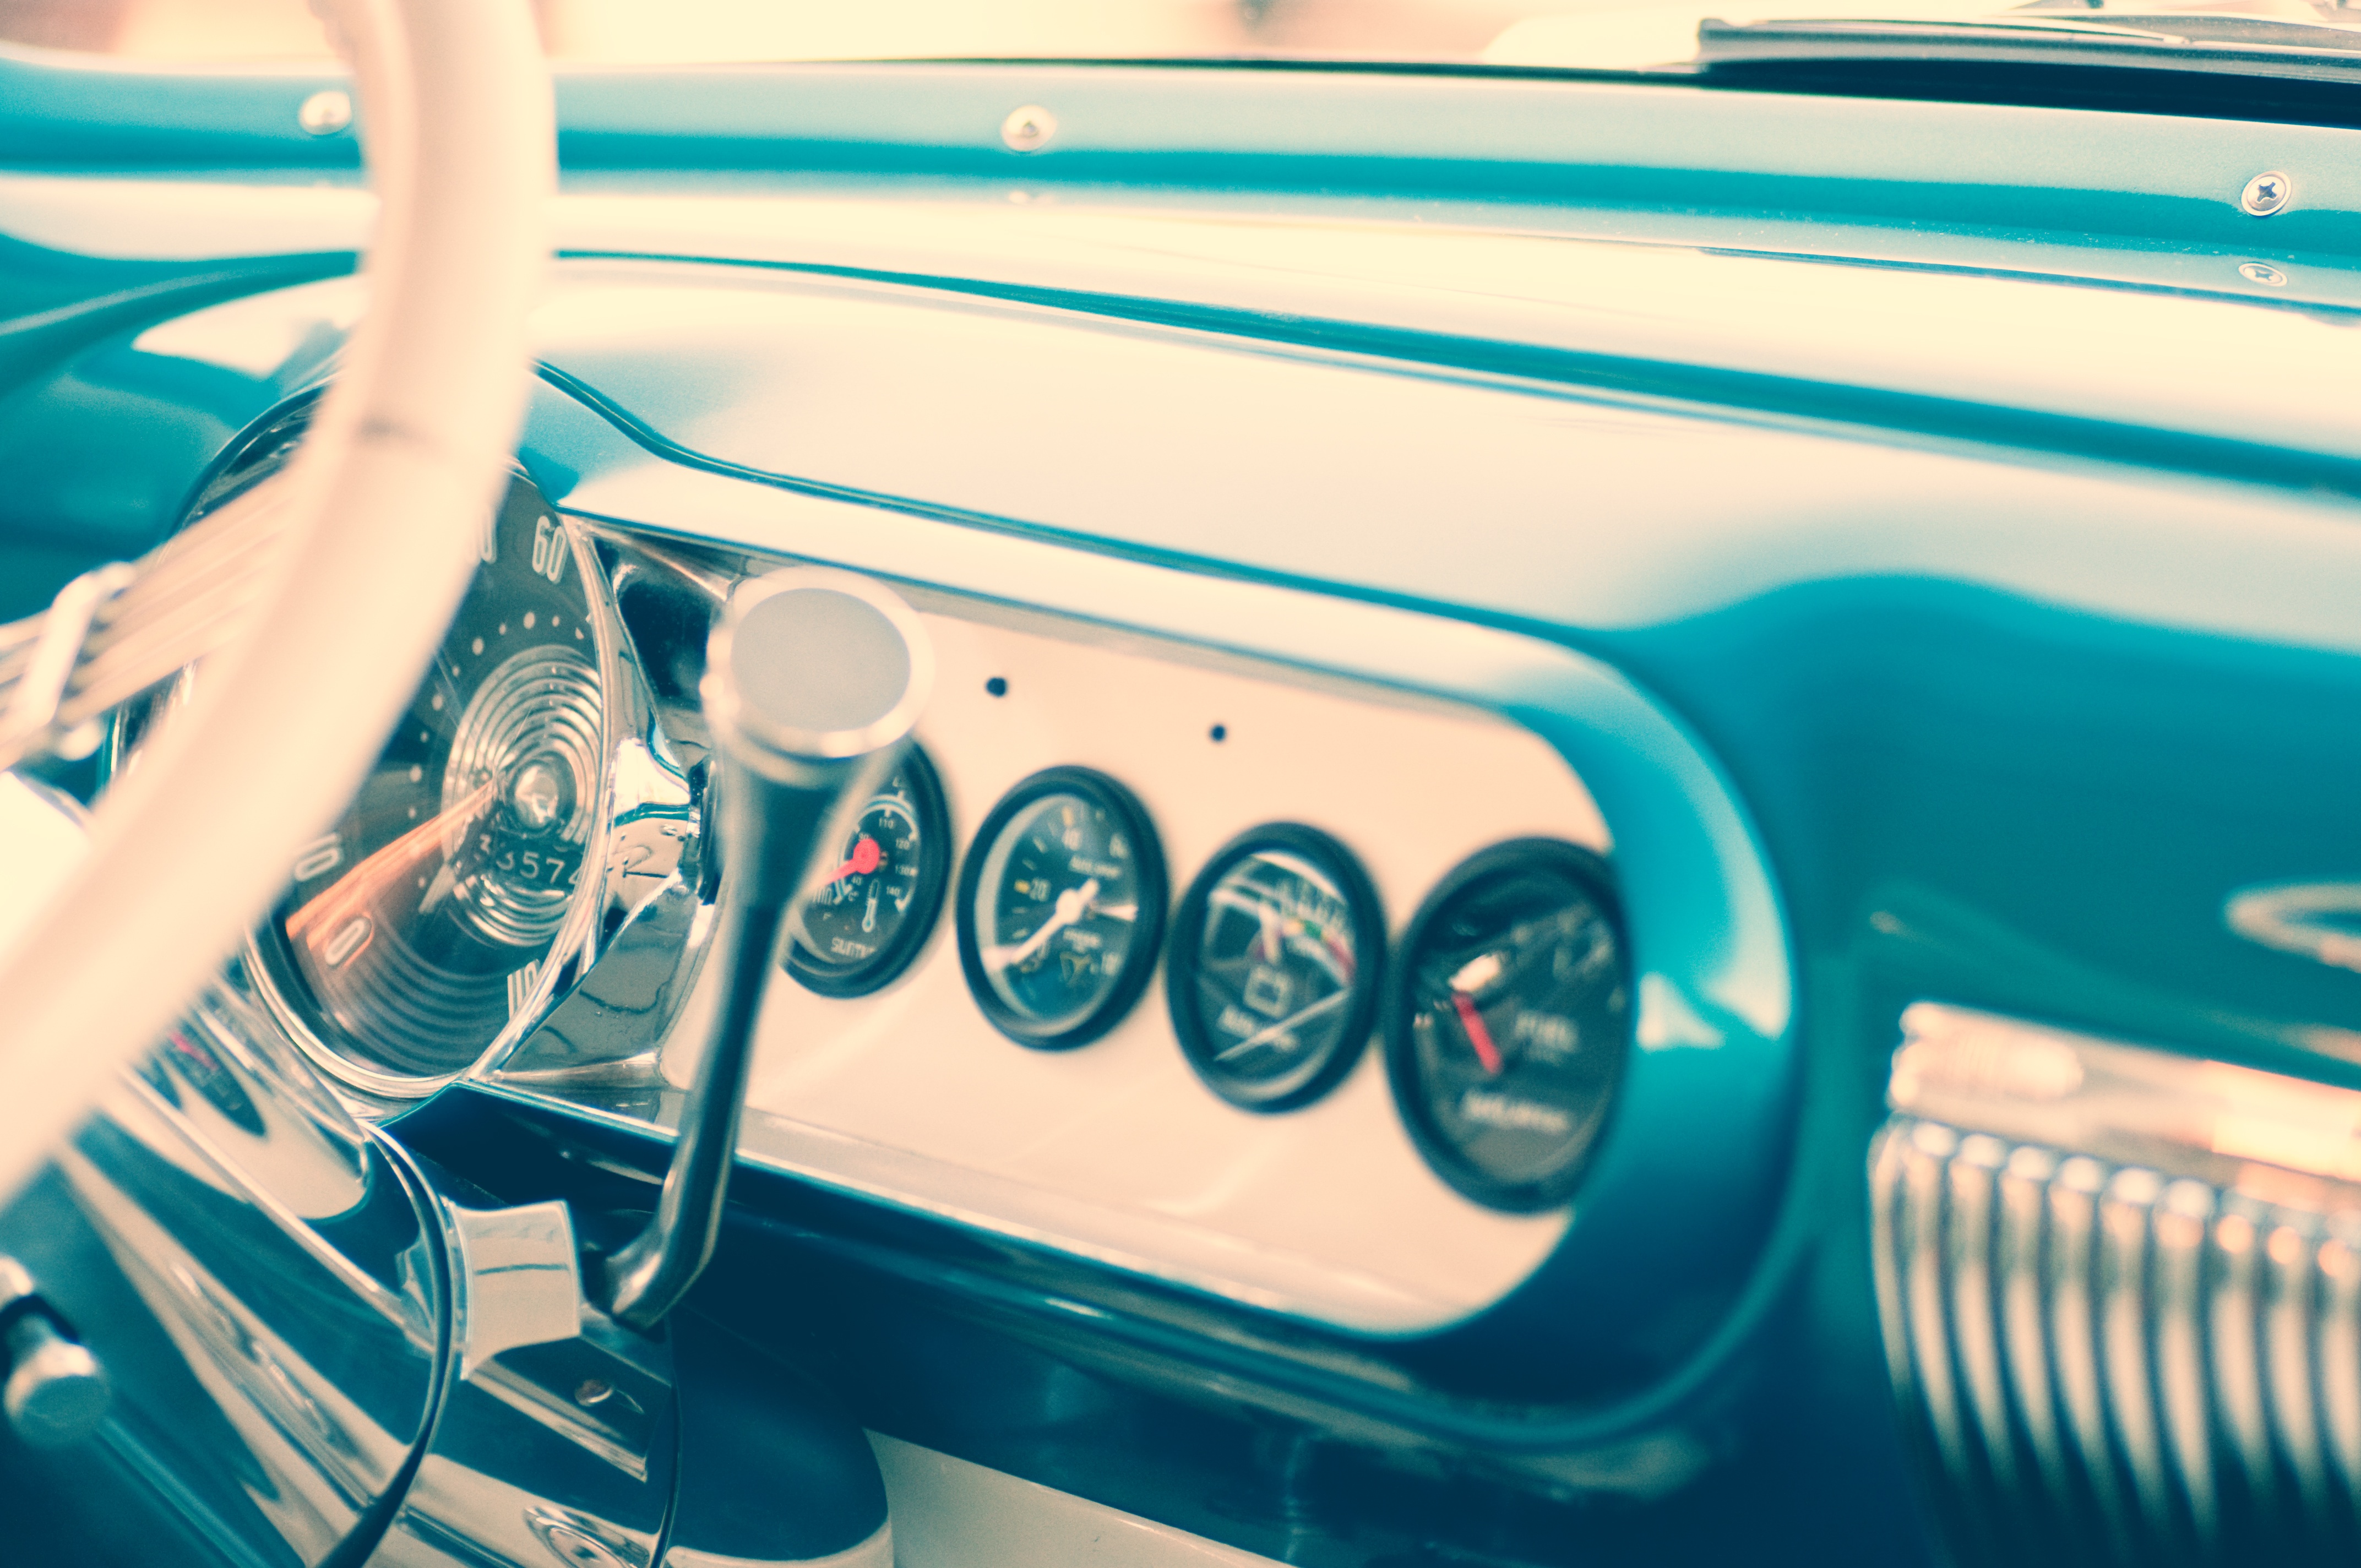
car, glass, green, vehicle, blue, automotive exterior